O-Methyl-AL-34662

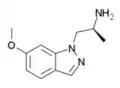

"O"-Methyl-AL-34662 is a serotonin receptor agonist and putative serotonergic psychedelic of the indazolethylamine family related to the psychedelic tryptamine 5-MeO-AMT. It is an analogue of 5-MeO-AMT in which the indole ring has been replaced with an indazole ring and the active enantiomer has been purified.